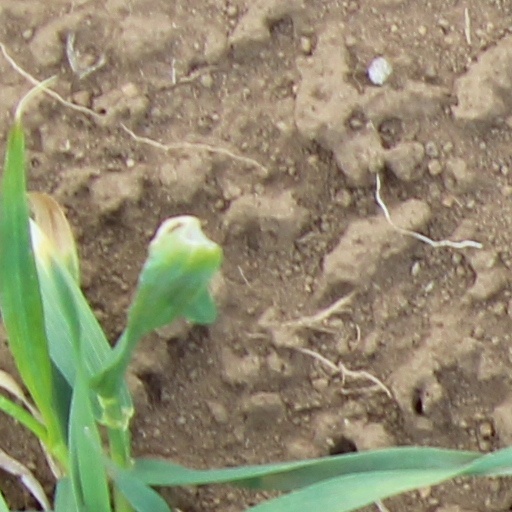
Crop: wheat